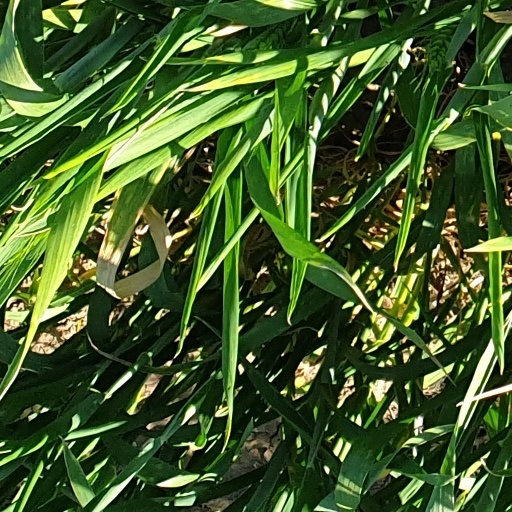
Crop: wheat